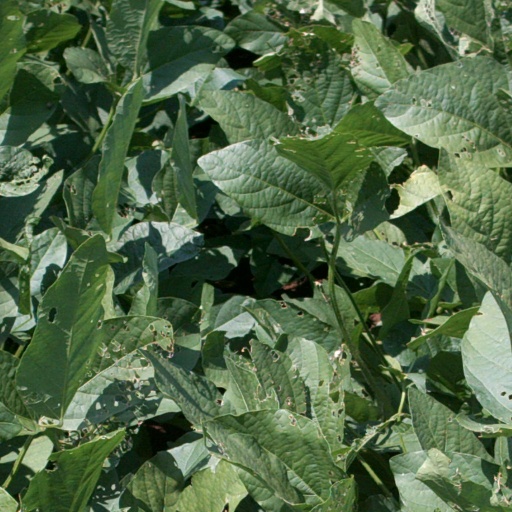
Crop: soybean